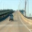
Label: road